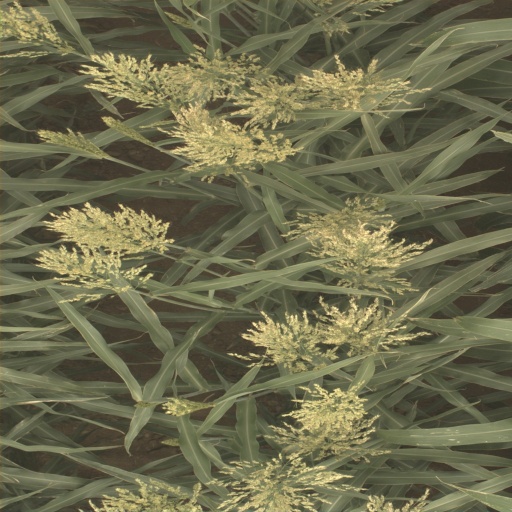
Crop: sorghum